Pinguicula orchidioides

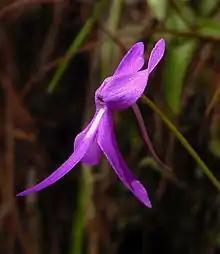
"P. orchidioides" flower

"Pinguicula orchidioides" produces one to three flowers during each flowering period. These are borne singly on upright flower stalks which are 7 to 22 centimeters (3–9 in.) long, cherry red in color, and glabrous except near the calyx.